Portland Plaza

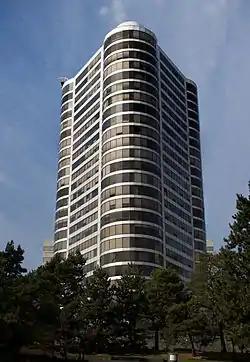
The building's exterior in 2008

The Portland Plaza is a condominium skyscraper in downtown Portland, Oregon, United States. It stands at a height of and contains 26 floors. The Portland Plaza was designed by the firm of DMJM and was completed in 1973. The building is sometimes referred to as the "Norelco Building", owing to its metallic siding and its footprint bearing a resemblance to an electric shaver.